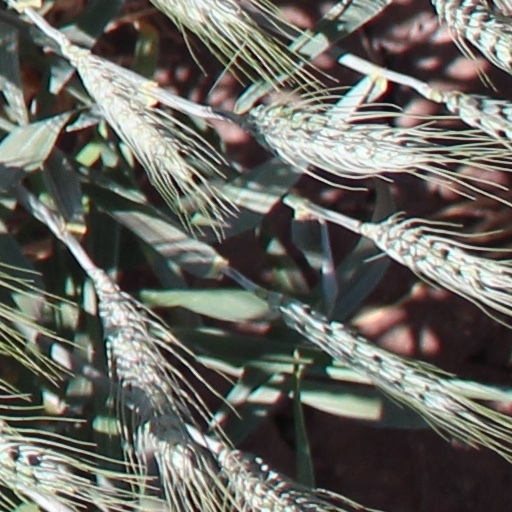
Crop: wheat